Scouting in Maryland

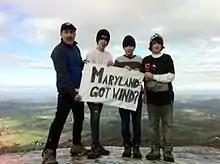
Boy Scouts on Quirauk Mountain

Scouting in Maryland dates back to the earliest days of the movement. Robert S. Garrett (1875–1961) was among the